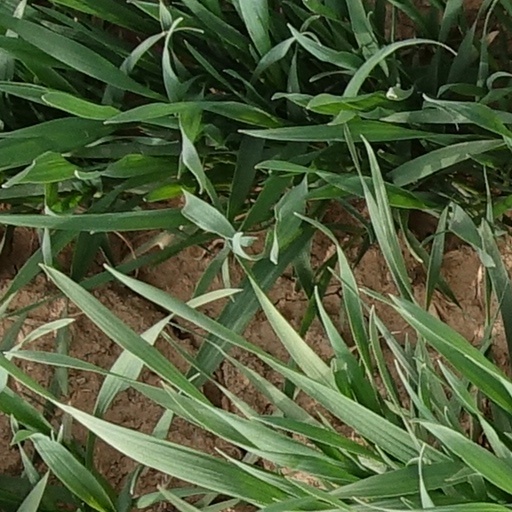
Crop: wheat